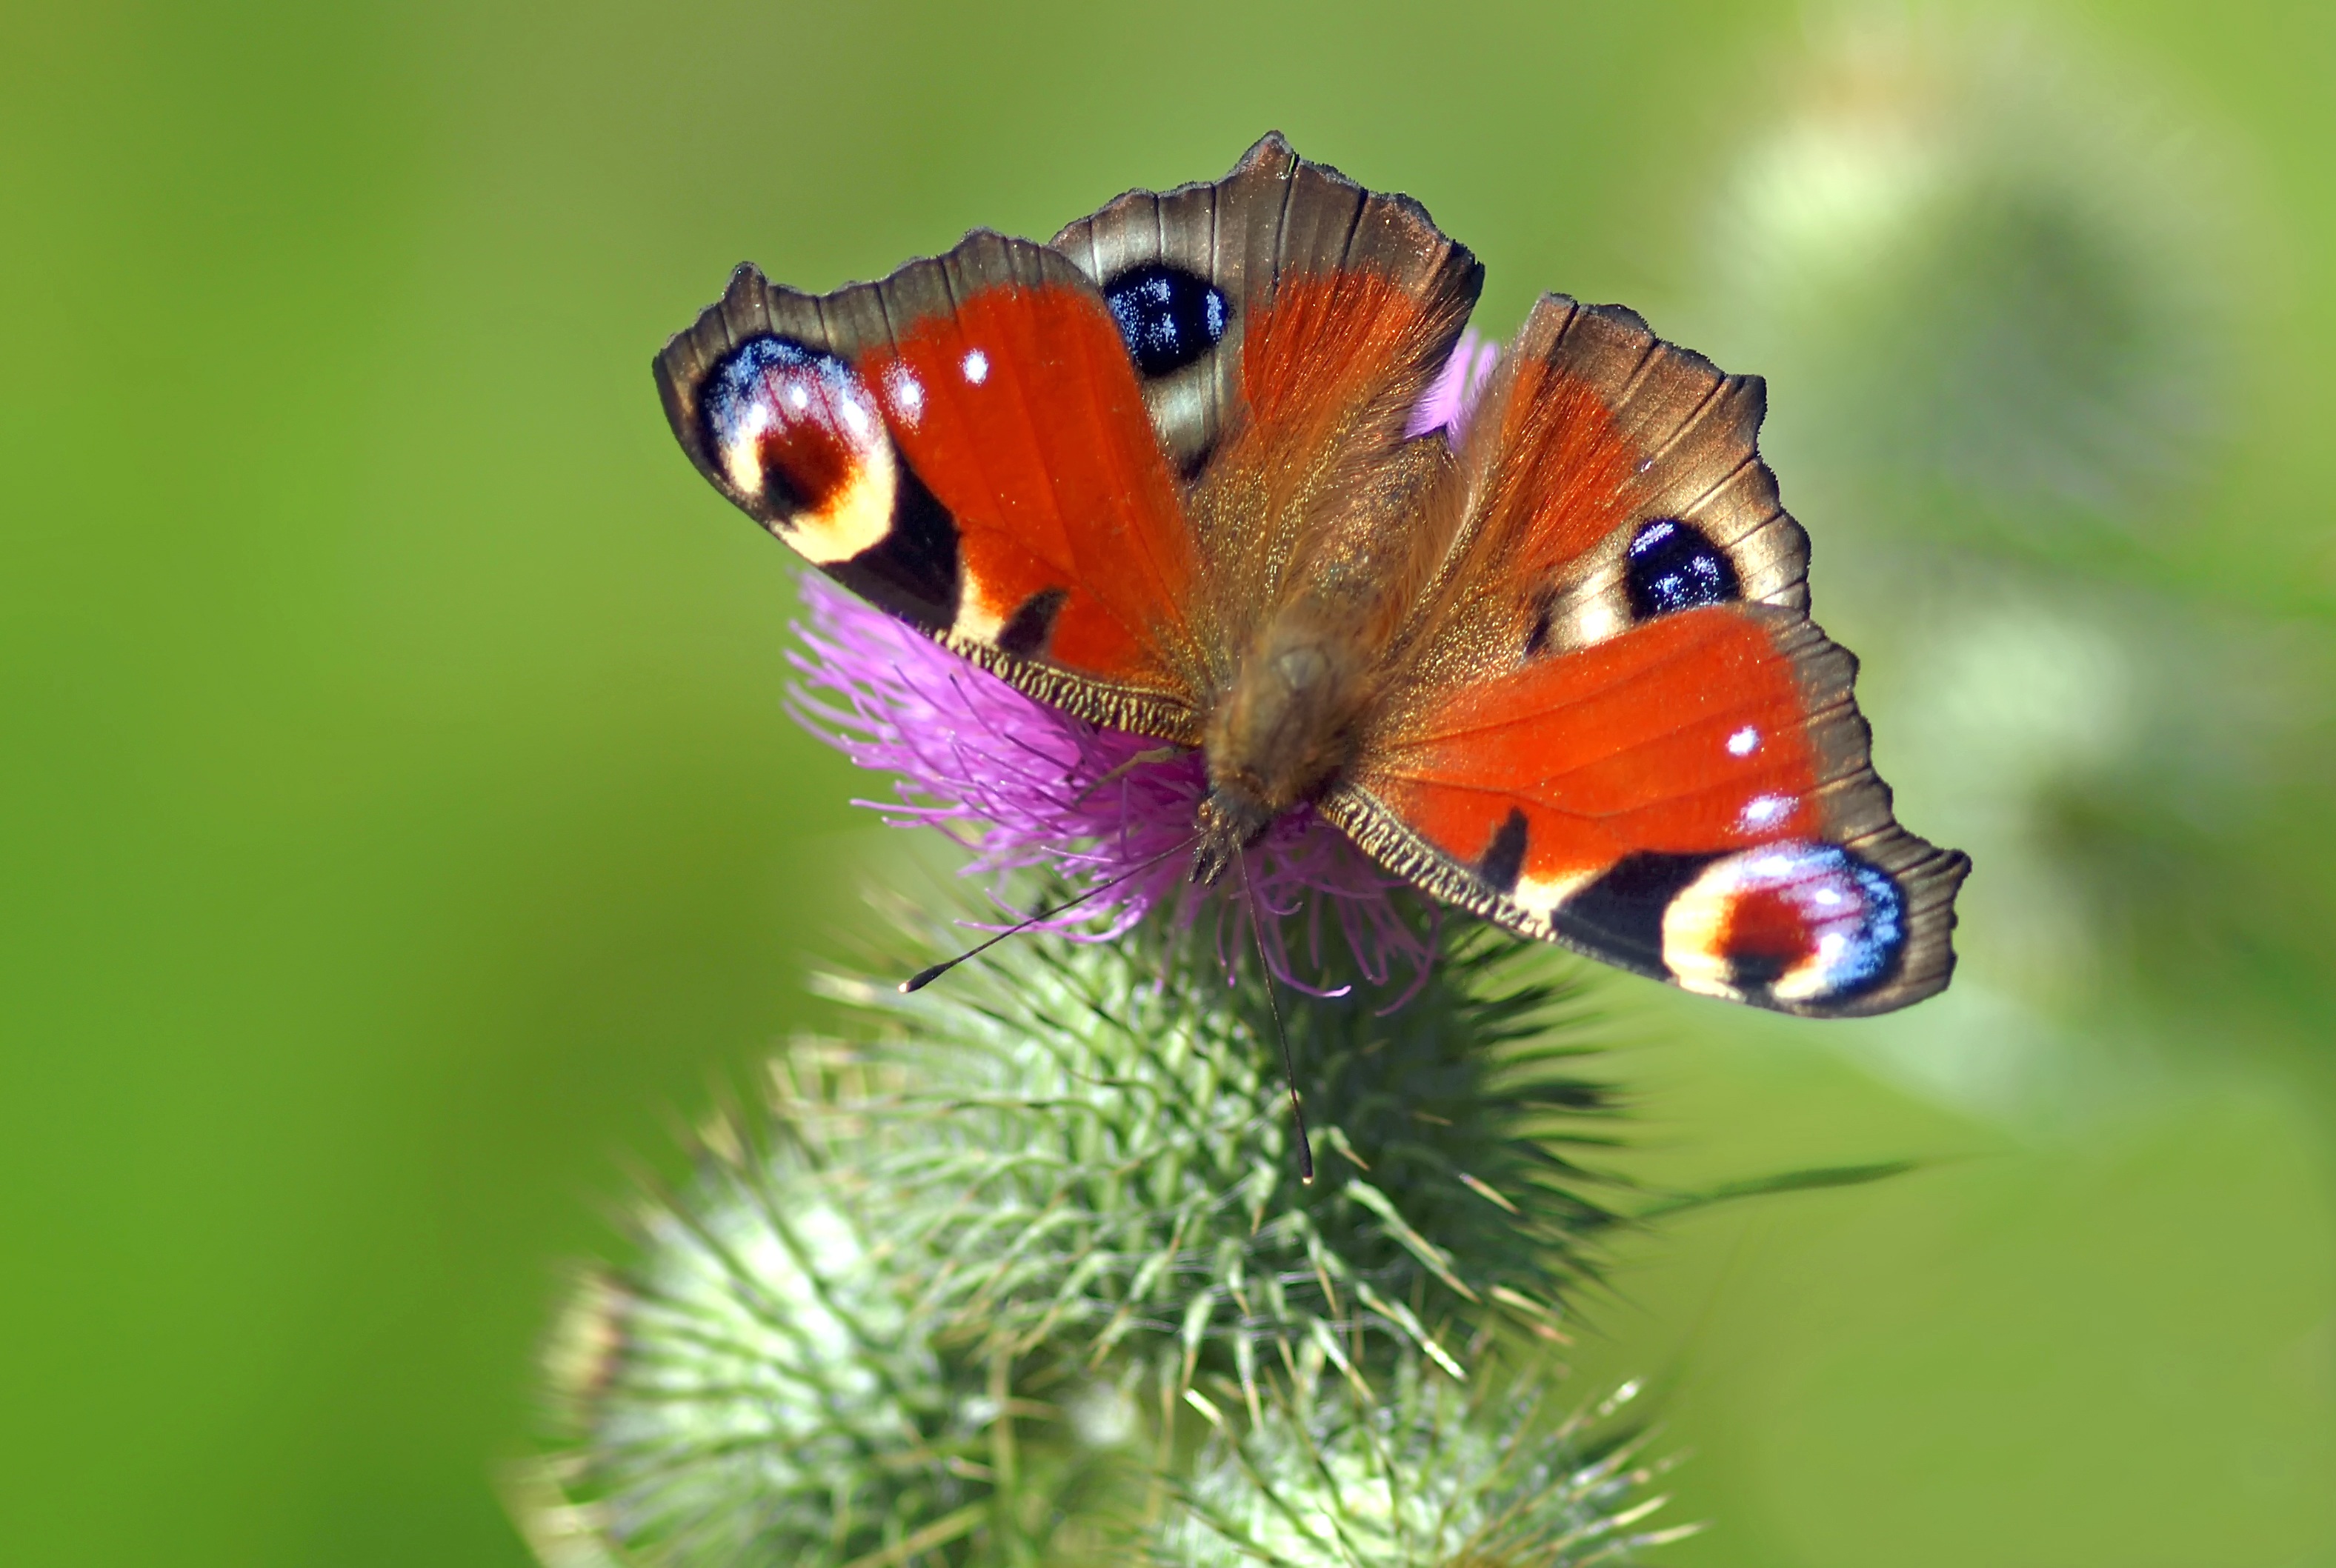
nature, photography, flower, live, insect, butterfly, fauna, invertebrate, caterpillar, close up, nectar, macro photography, arthropod, moths and butterflies, lycaenid